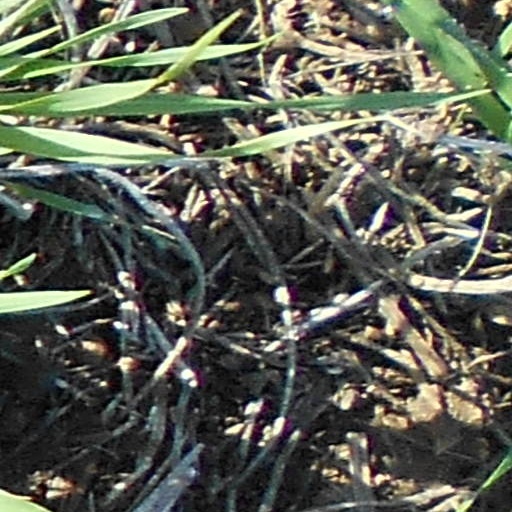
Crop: wheat